Deadman (Vertigo)

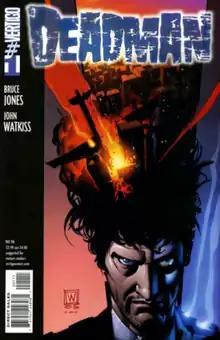
"Deadman" #1 (October 2006), art by John Watkiss.

Deadman is a supernatural comic book series written by Bruce Jones and published by the Vertigo imprint of DC Comics. The series was loosely based on the DC superhero character Deadman, although the similarities between the properties are few. The series lasted for 13 issues.